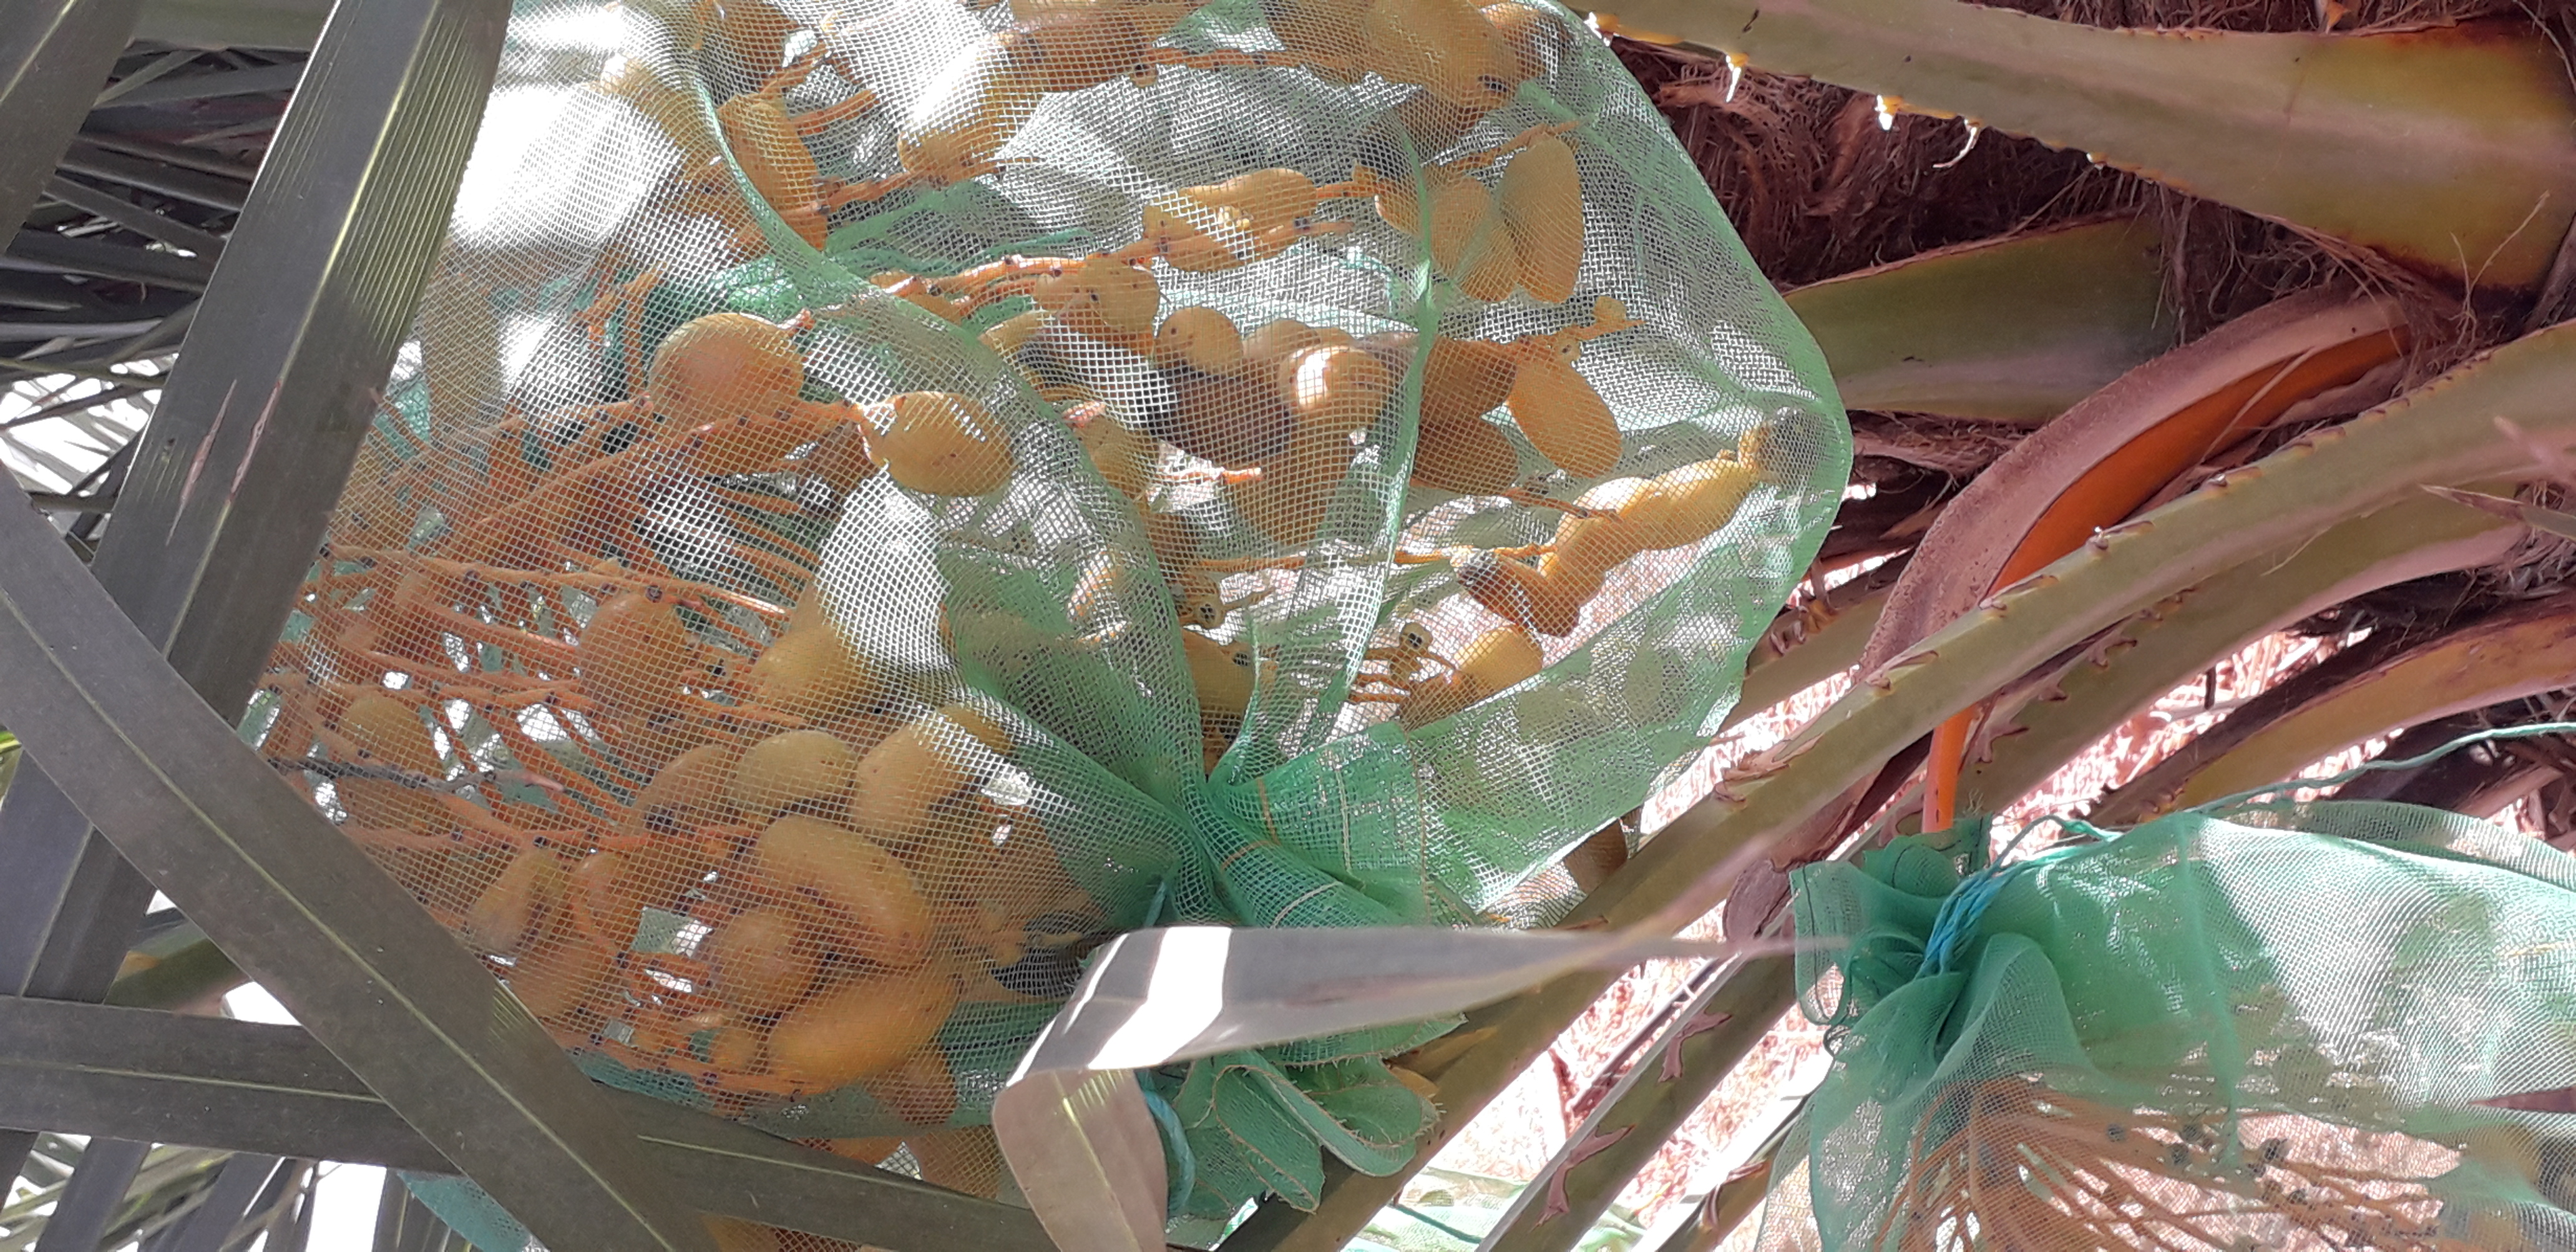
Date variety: kholt